Dutch Cape Colony

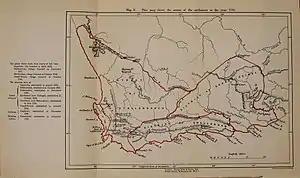
Administrative divisions of the Cape Colony on the eve of the 1795 British occupation

Traders of the United East India Company ("VOC"), under the command of Jan van Riebeeck, were the first people to establish a European colony in South Africa. The Cape settlement was built by them in 1652 as a re-supply point and way-station for United East India Company vessels on their way back and forth between the Netherlands and Batavia (Jakarta) in the Dutch East Indies. The support station gradually became a settler community, the forebears of the Boers, and the Cape Dutch who became Afrikaners.